Roman Catholic Diocese of Sandakan

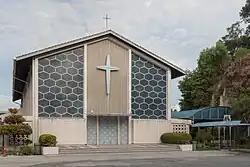
St. Mary's Cathedral in Sandakan, seat of the diocese.

Julius Dusin Gitom, DD